Dobruja Campaign

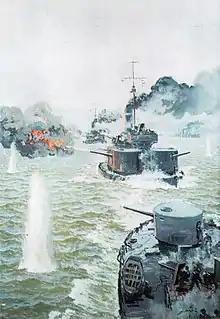
The Romanian river monitors at Rasova

The First Battle of Cobadin was a battle fought from 17 to 19 of September 1916 between the Bulgarian Third Army and the Romanian–Russian Army of the Dobruja. The battle ended in Entente tactical victory and forced the Central Powers to hold their offensive and assume a defensive stance till the middle of October.